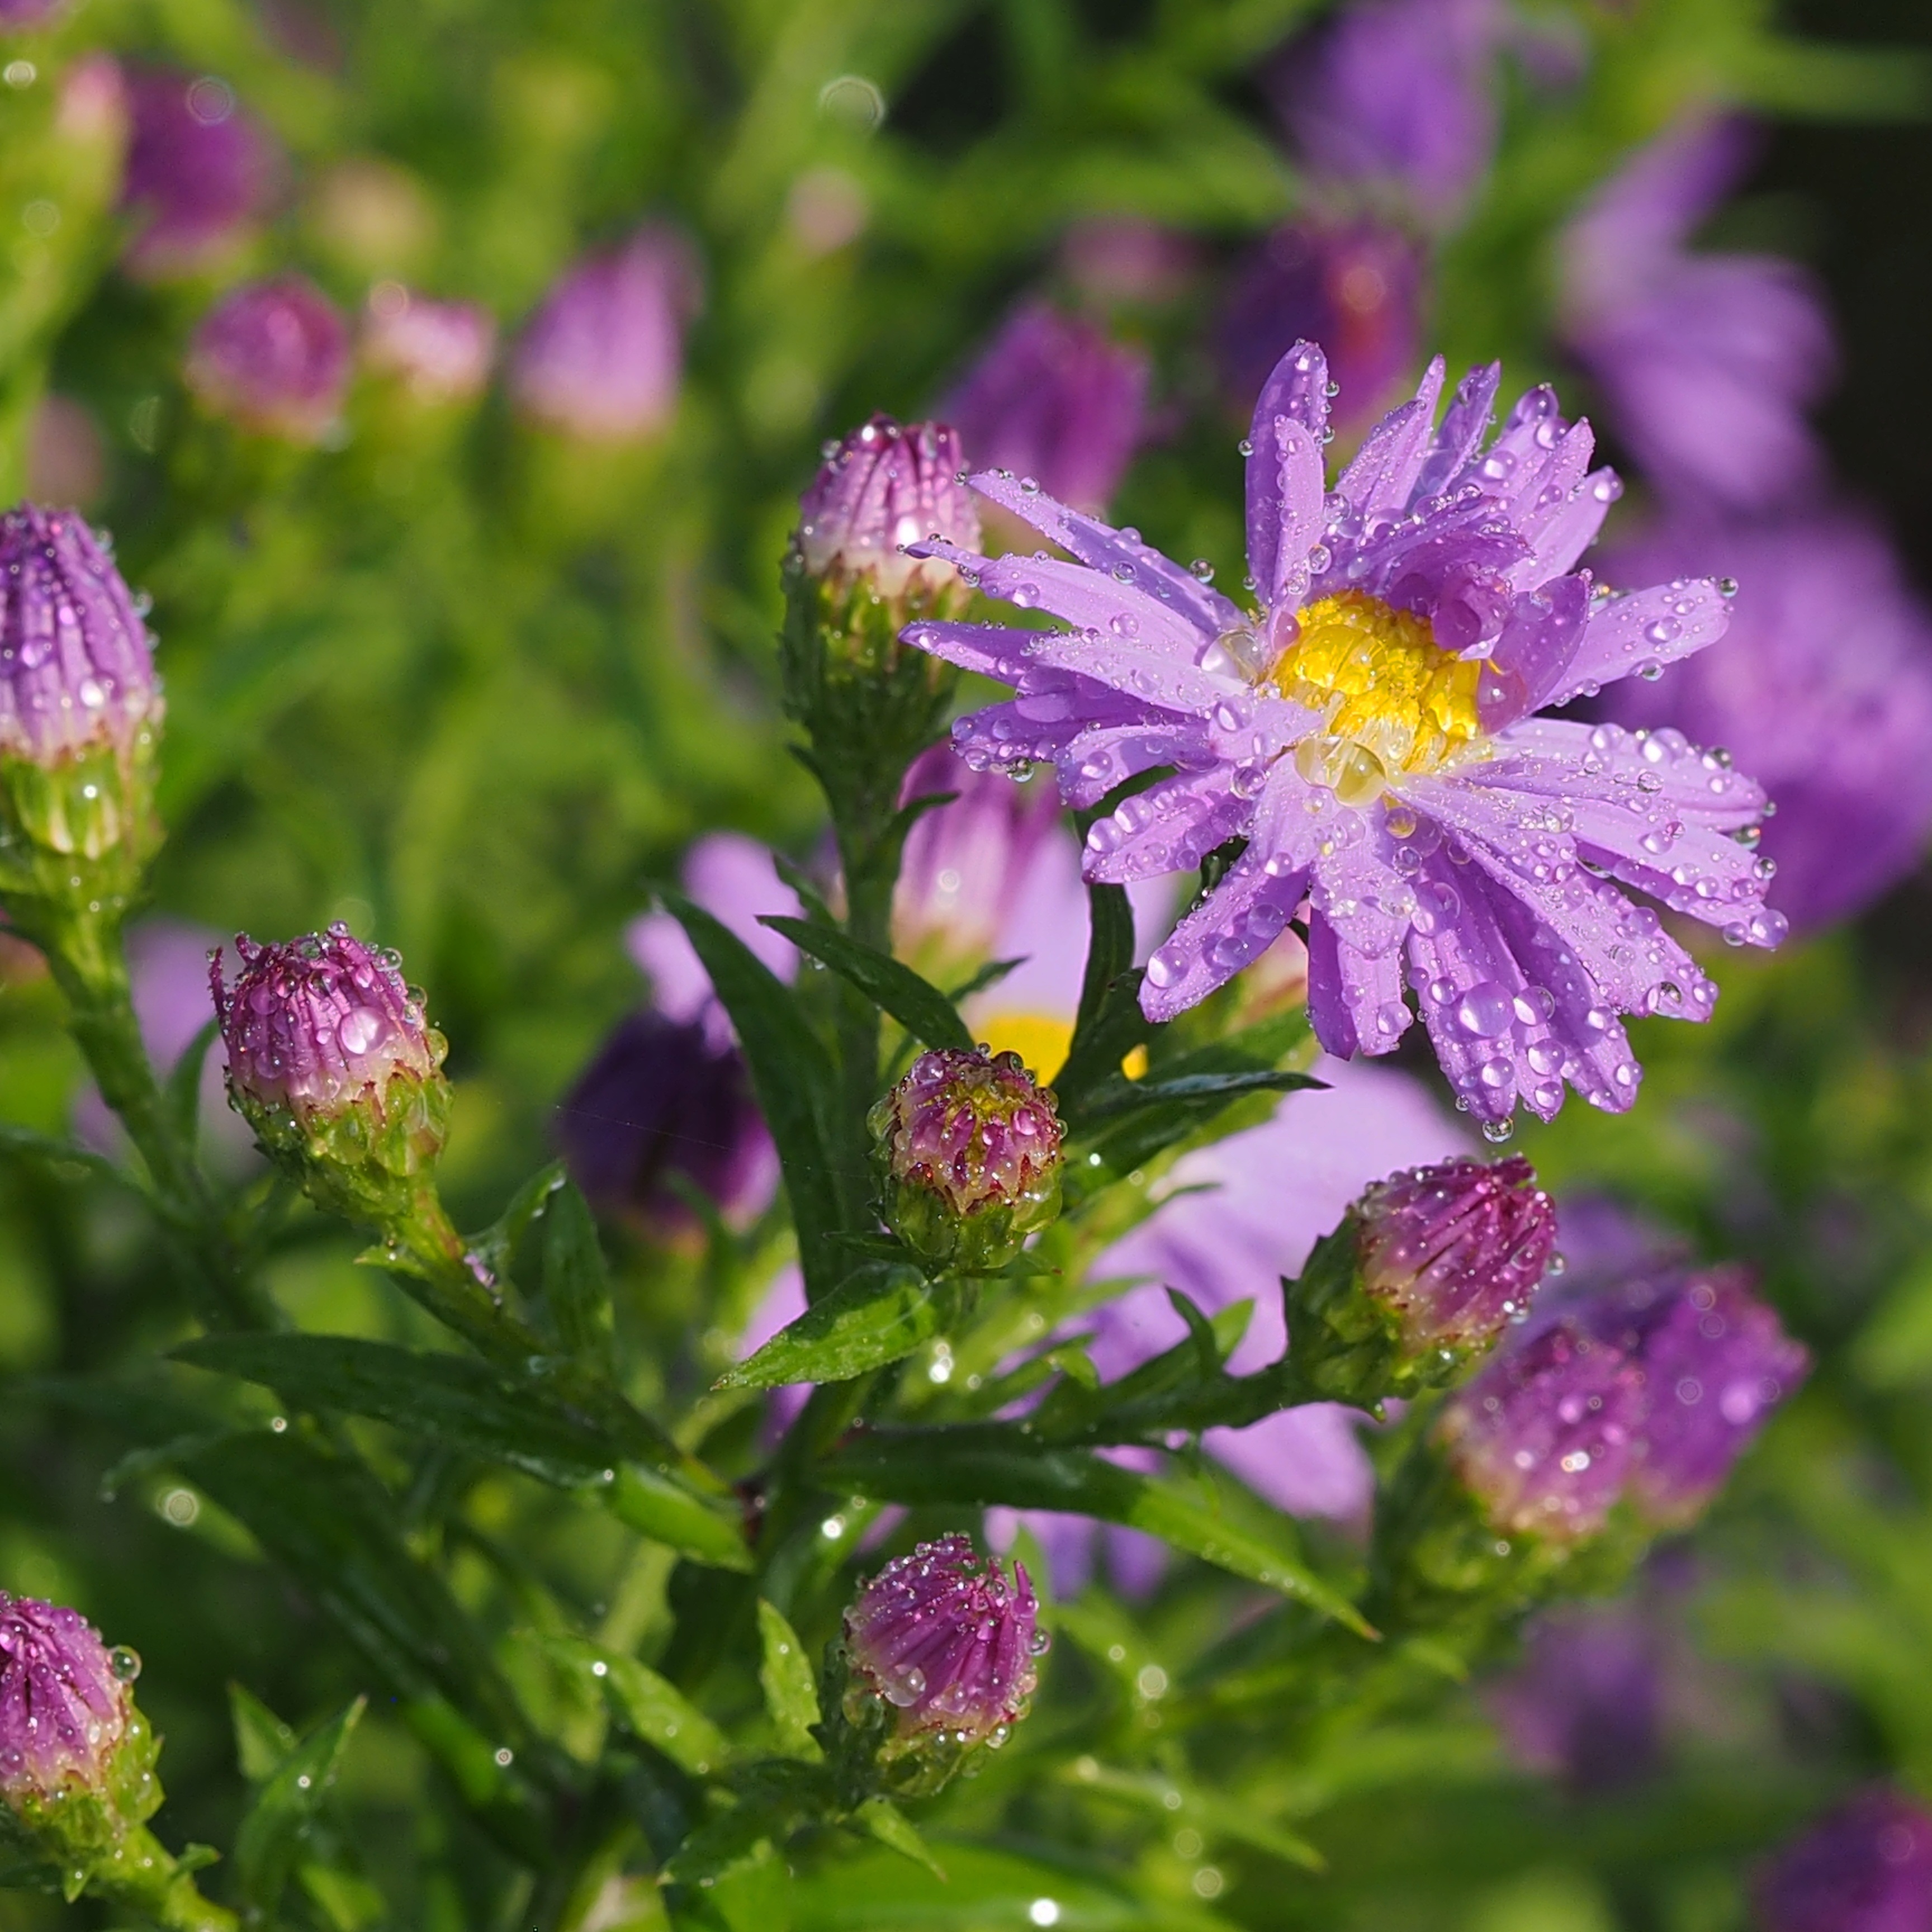
nature, plant, meadow, flower, purple, herb, autumn, garden, flora, wildflower, flowers, purple flowers, flowering, nectar, astra, asters, flowering plant, annual plant, land plant